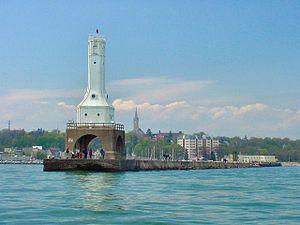
Le phare du brise-lames Port Washington, est un phare du lac Michigan situé à l'extrémité du brise-lames nord de Port Washington dans le Comté d'Ozaukee, Wisconsin. Il a remplacé par l'ancien phare de Port Washington qui est devenu un musée.
La ville de Port Washington est le siège du comté d'Ozaukee, dans le Wisconsin, aux États-Unis. Elle est située sur le lac Michigan.